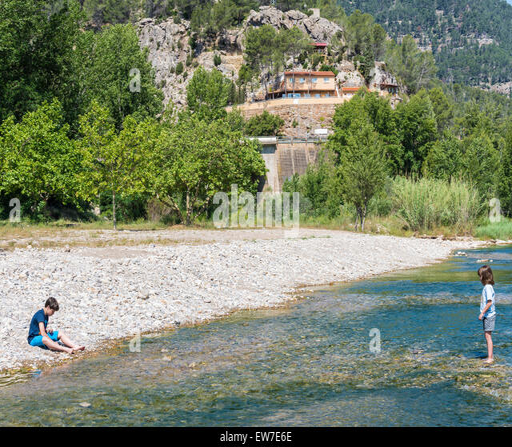
children crossing a river full of stones with care